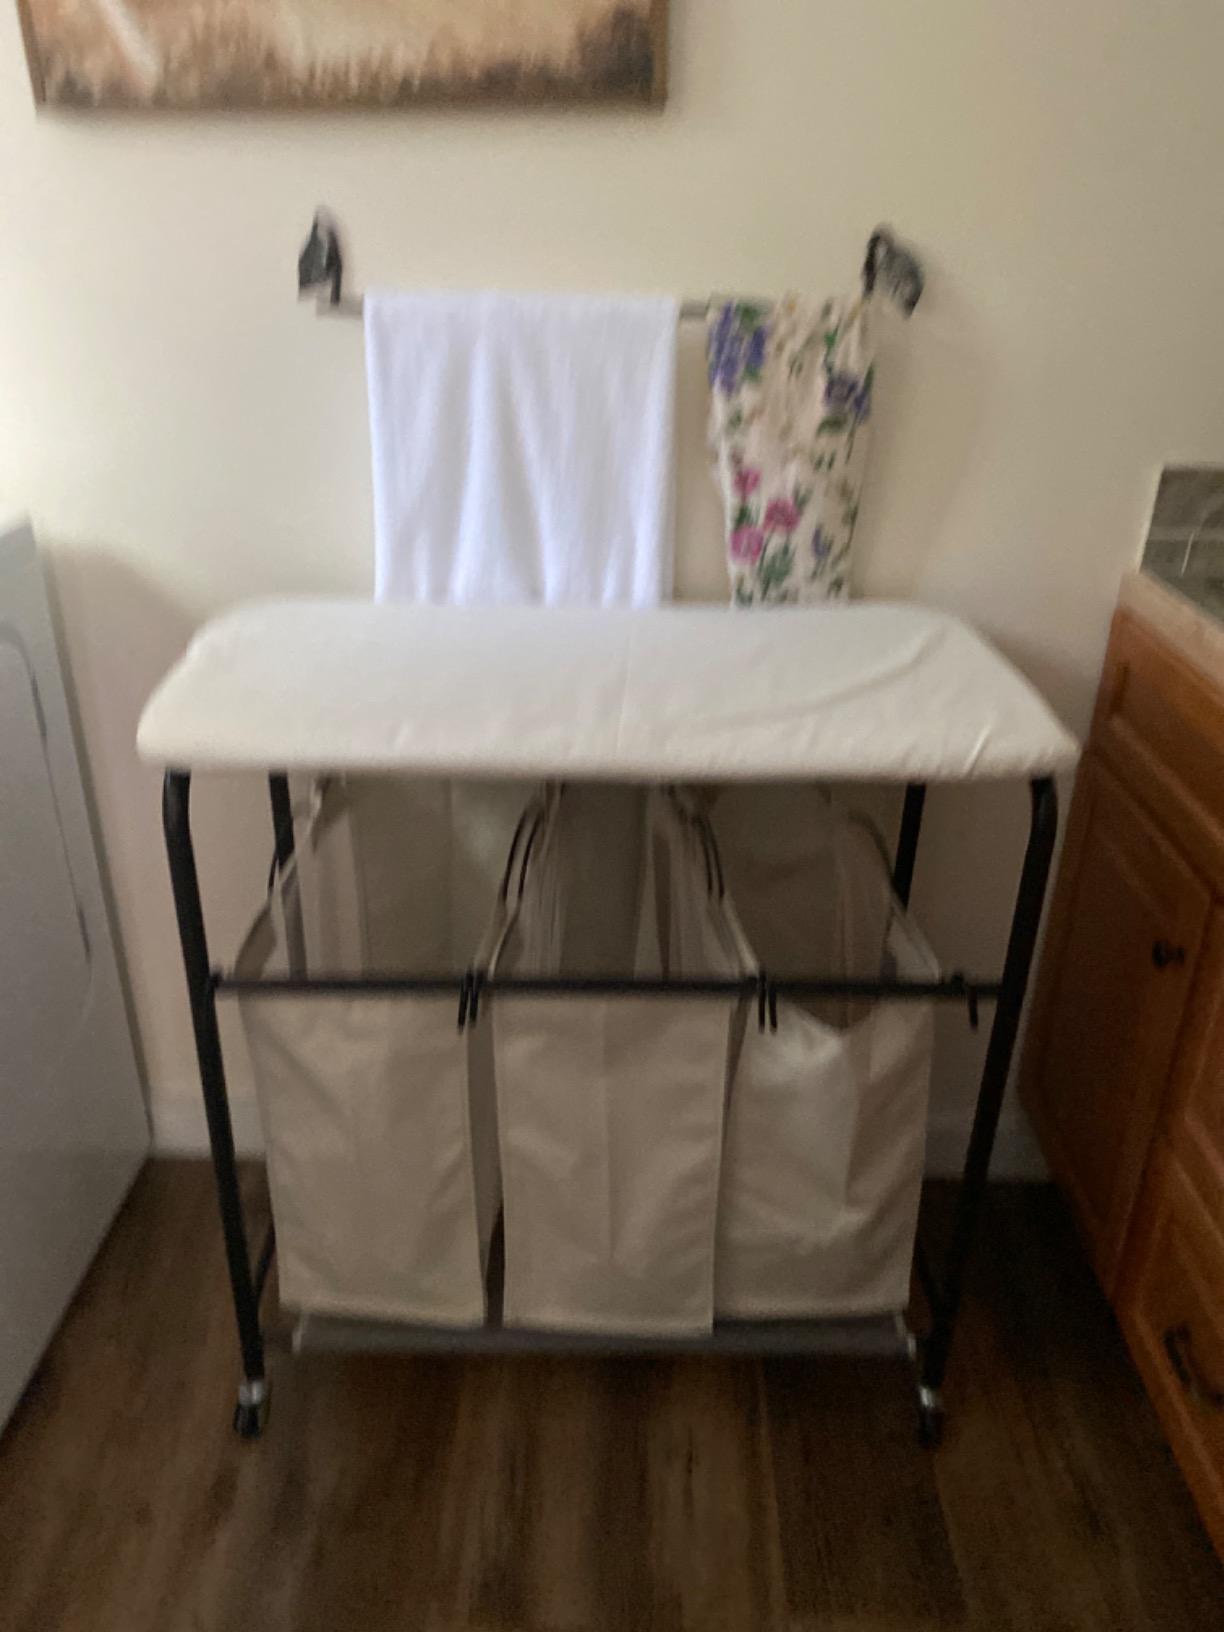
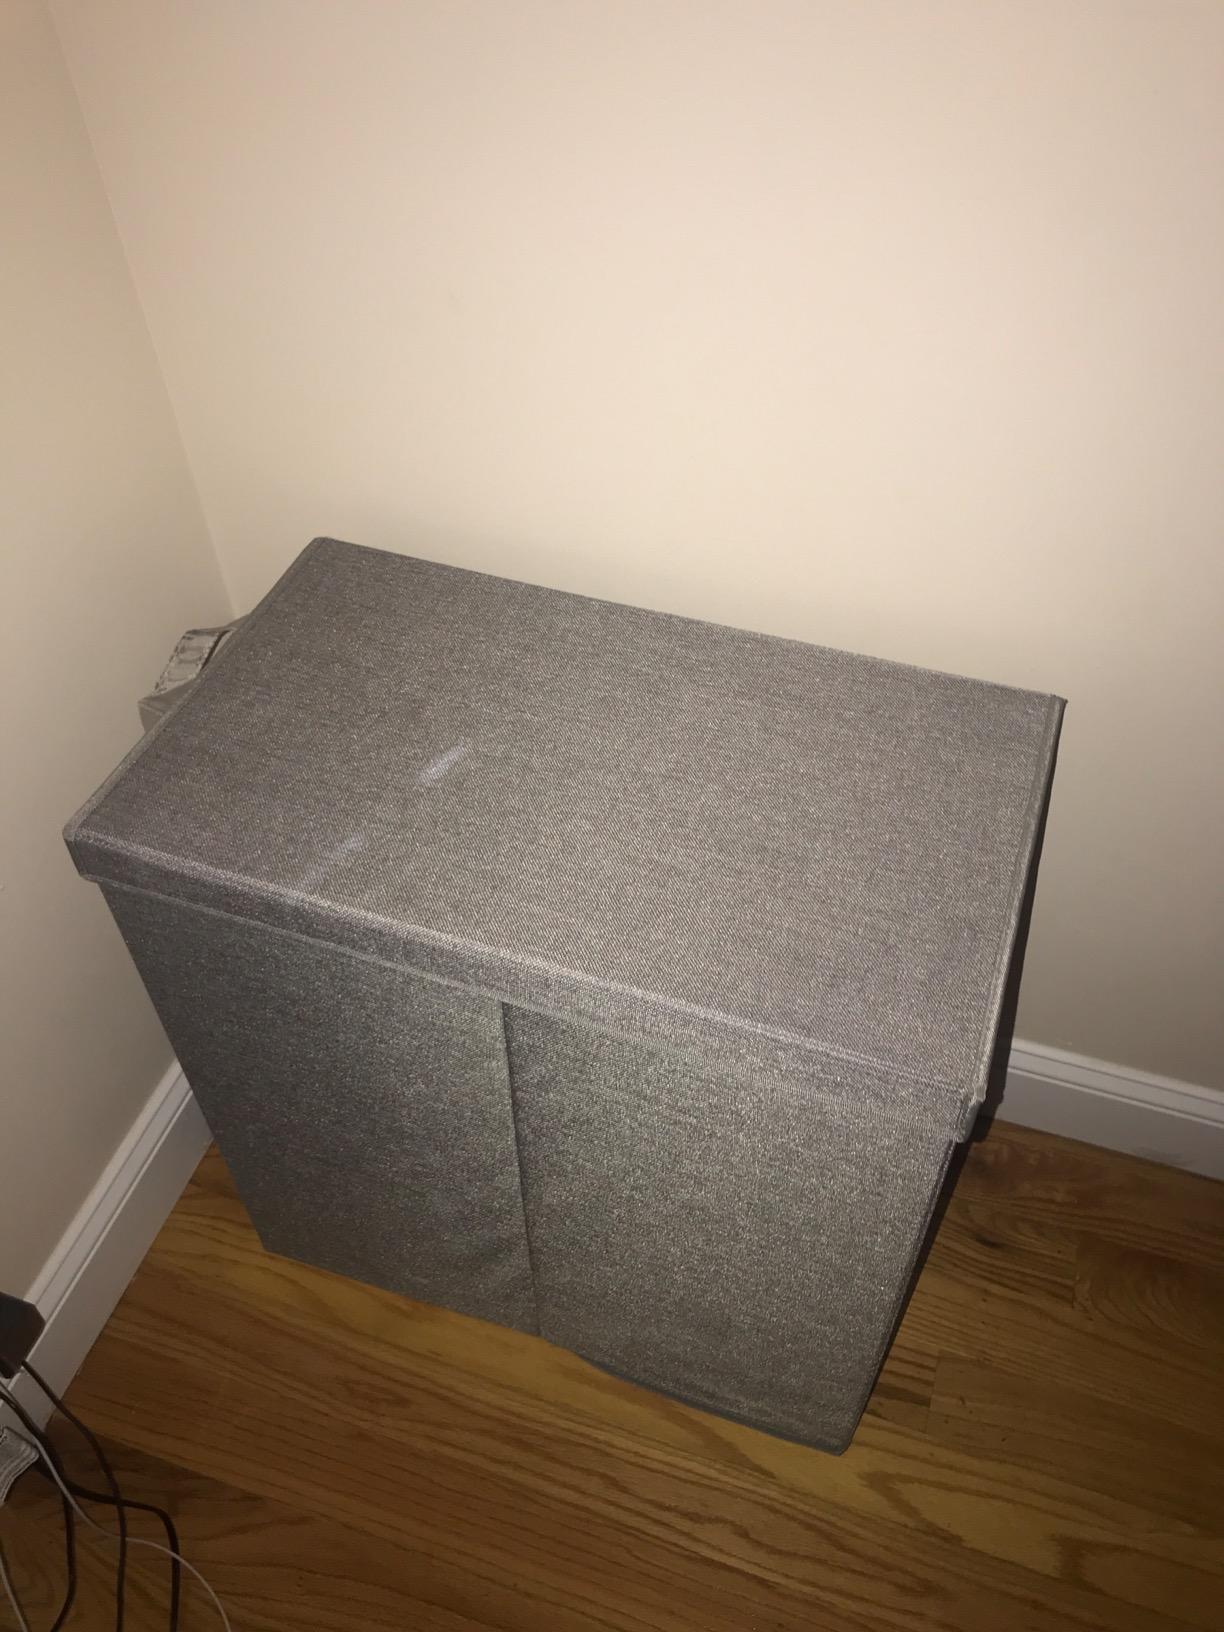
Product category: items_hamper
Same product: no